History of agriculture

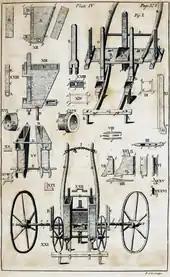
Jethro Tull's seed drill, invented in 1701

Maize and cassava were introduced from Brazil into Africa by Portuguese traders in the 16th century, becoming staple foods, replacing native African crops. After its introduction from South America to Spain in the late 1500s, the potato became a staple crop throughout Europe by the late 1700s. The potato allowed farmers to produce more food, and initially added variety to the European diet. The increased supply of food reduced disease, increased births and reduced mortality, causing a population boom throughout the British Empire, the US and Europe. The introduction of the potato also brought about the first intensive use of fertilizer, in the form of guano imported to Europe from Peru, and the first artificial pesticide, in the form of an arsenic compound used to fight Colorado potato beetles. Before the adoption of the potato as a major crop, the dependence on grain had caused repetitive regional and national famines when the crops failed, including 17 major famines in England between 1523 and 1623. The resulting dependence on the potato however caused the European Potato Failure, a disastrous crop failure from disease that resulted in widespread famine and the death of over one million people in Ireland alone.